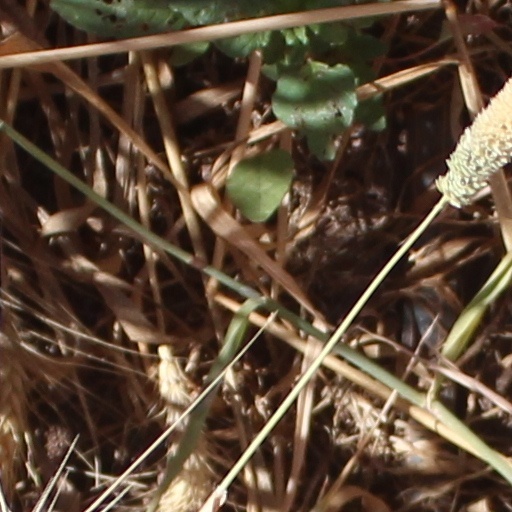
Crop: wheat